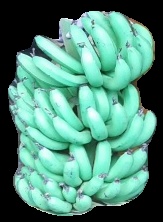
Variety: pachbale
Grade: grade1